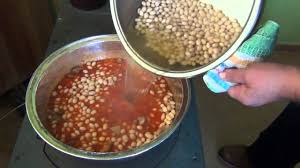
Yemek: kuru_fasulye